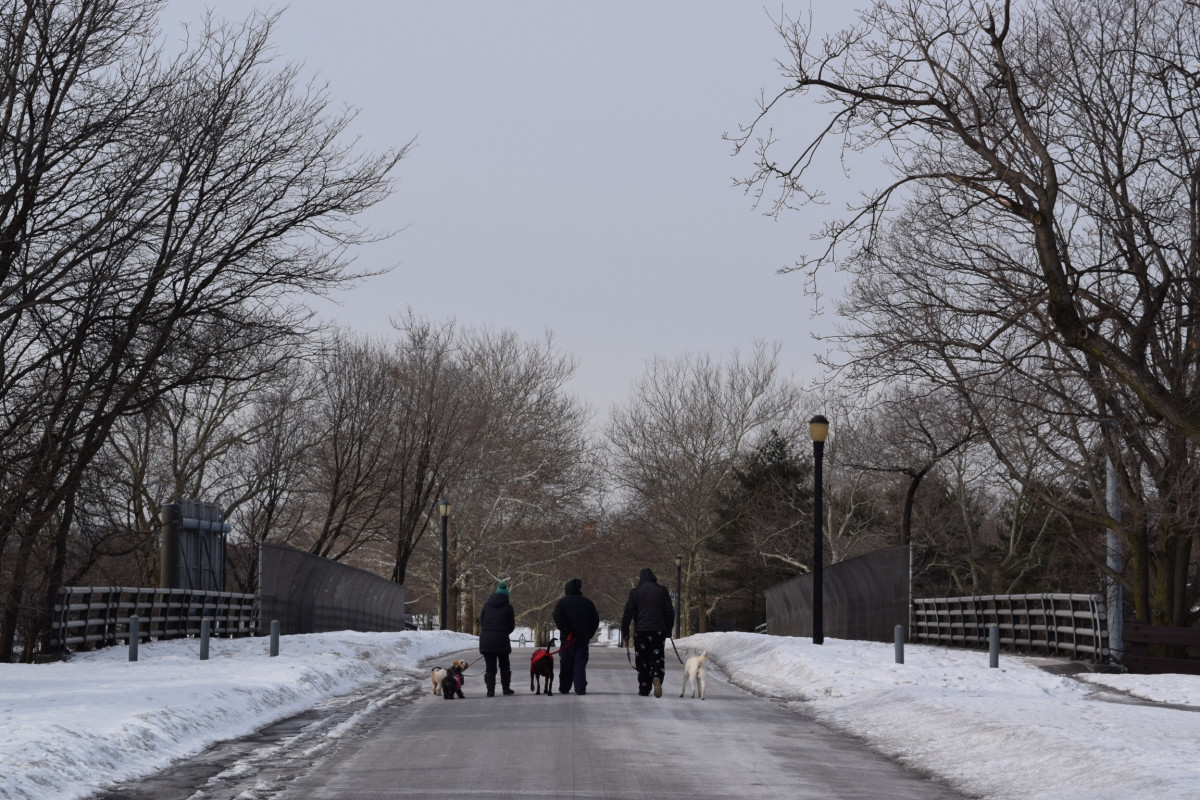
Tags: snow, weather, season, blizzard, freezing